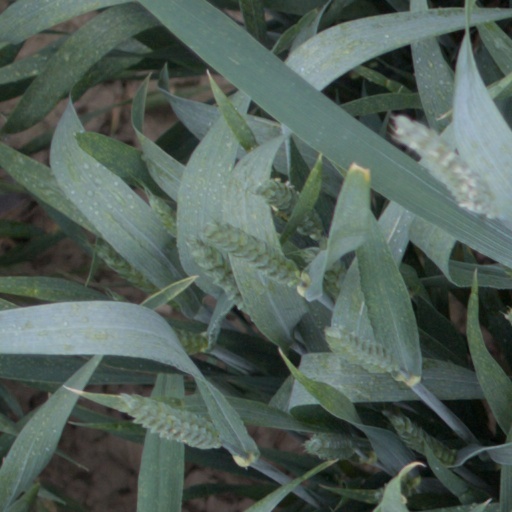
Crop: wheat